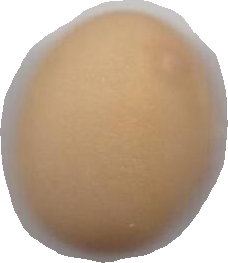
Variety: Anjasmoro